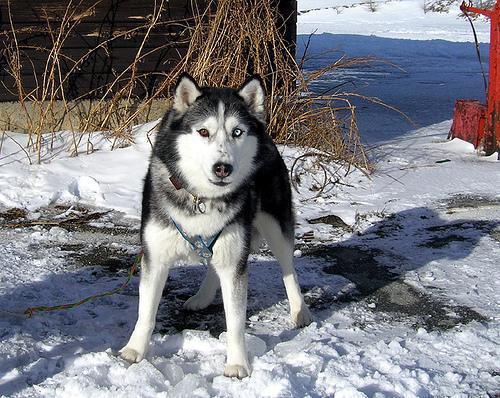
Siberian_husky